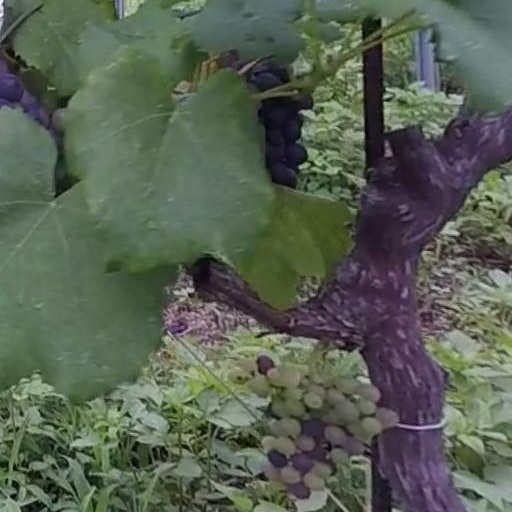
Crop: grape